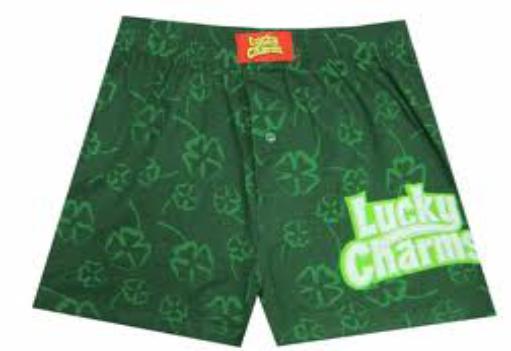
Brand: Lucky Charms
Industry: Food